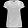
Label: T - shirt / top